Romania in the Early Middle Ages

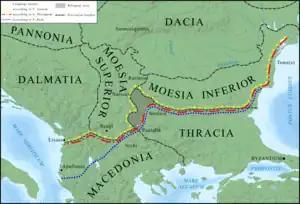
The "Jireček Line"

Romanians speak a language originating from the dialects of the Roman provinces north of the "Jireček Line". This line divided, in Roman times, the predominantly Greek-speaking southern provinces from those where Latin was the principal language of communication. The emergence of Proto-Romanian from Vulgar Latin is first demonstrated by the words ""torna, torna, frater"" ("turn around, turn around, brother") recorded in connection with an Eastern Roman military action in 587 or 588. The soldier shouting them "in his native tongue" spoke an Eastern Romance dialect of the Balkan Mountains.